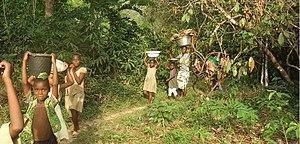
Ouvert sur la baie du Bénin dans le golfe de Guinée, le Togo occupe une étroite bande de terre en Afrique de l'ouest, entre le Ghana et le Bénin. Sa plus grande largeur n’est que de 160 km, pour 579 km de longueur.
La région des plateaux est une région du Togo. Sa capitale est Atakpamé.